Lindsay, Nebraska

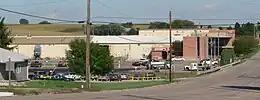
Lindsay Manufacturing plant in Lindsay

What is now the Lindsay Corporation was founded in the village in 1955 by Paul Zimmerer as the Lindsay Manufacturing Company to be a maker of irrigation and farm automation equipment. The company has retained a manufacturing facility in Lindsay, but is now headquartered in Omaha, Nebraska and its stock is traded on the New York Stock Exchange with a ticker symbol of LNN. In 2005, the company accounted for 80% of employment in Lindsay, employing about 460 persons of the village's total employment of 577.